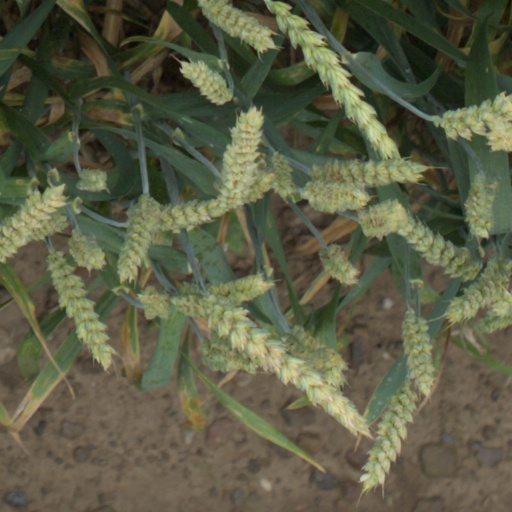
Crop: wheat